Nehemiah Hunter Brown

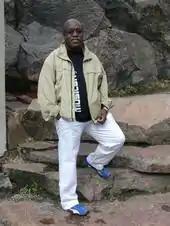
Rock Church, Helsinki, Finland

Nehemiah Brown (born January 27, 1951, in Charlottesville, Virginia) is an American gospel music singer, songwriter, arranger, professional musician, teacher, vocal coach and choral director.